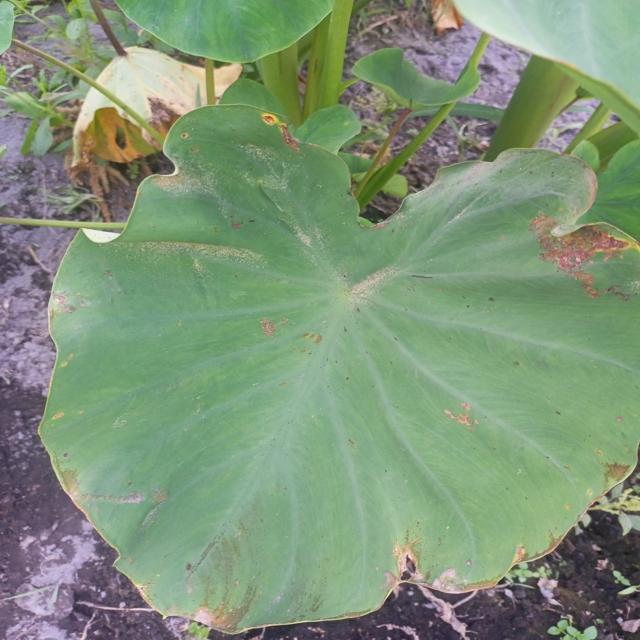
Label: Mid_Blight